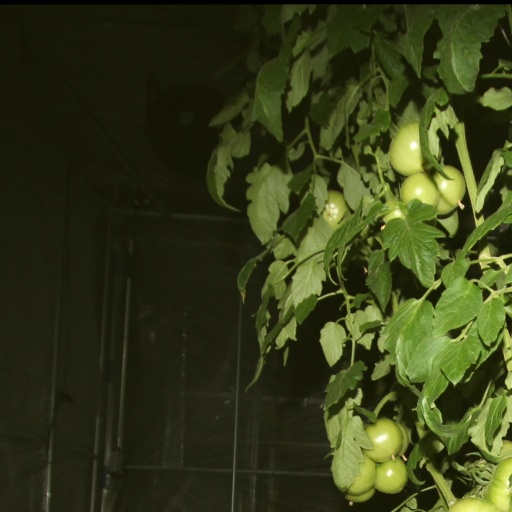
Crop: tomato